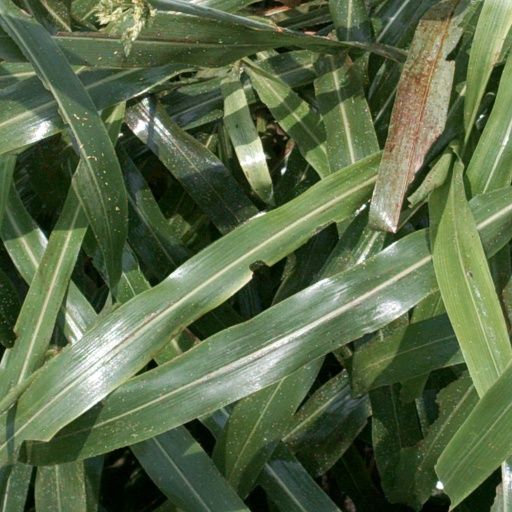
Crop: sorghum